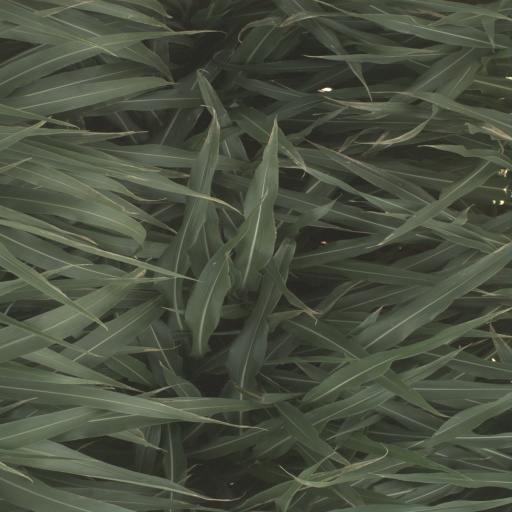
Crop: sorghum